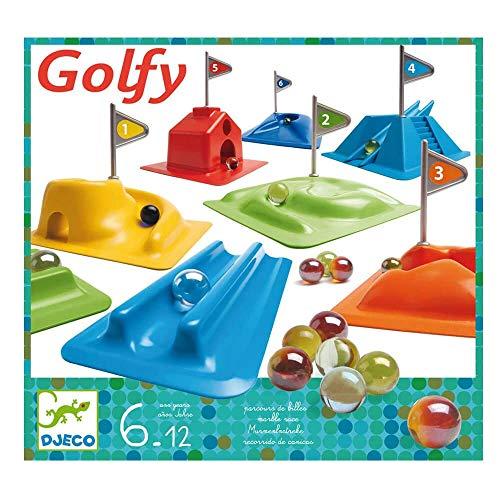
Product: DJECO Marble Golf Game Set for Indoors and Outdoors
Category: Toys & Games | Sports & Outdoor Play | Toy Sports | Toy Golf
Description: Indoor and outdoor game, easy to tidy away and transport.
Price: $27.99
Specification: ProductDimensions:11.8x11x3.5inches|ItemWeight:1.5pounds|ShippingWeight:1.59pounds(Viewshippingratesandpolicies)|ASIN:B000O0XV34|Itemmodelnumber:DJ02001|Manufacturerrecommendedage:8-12years